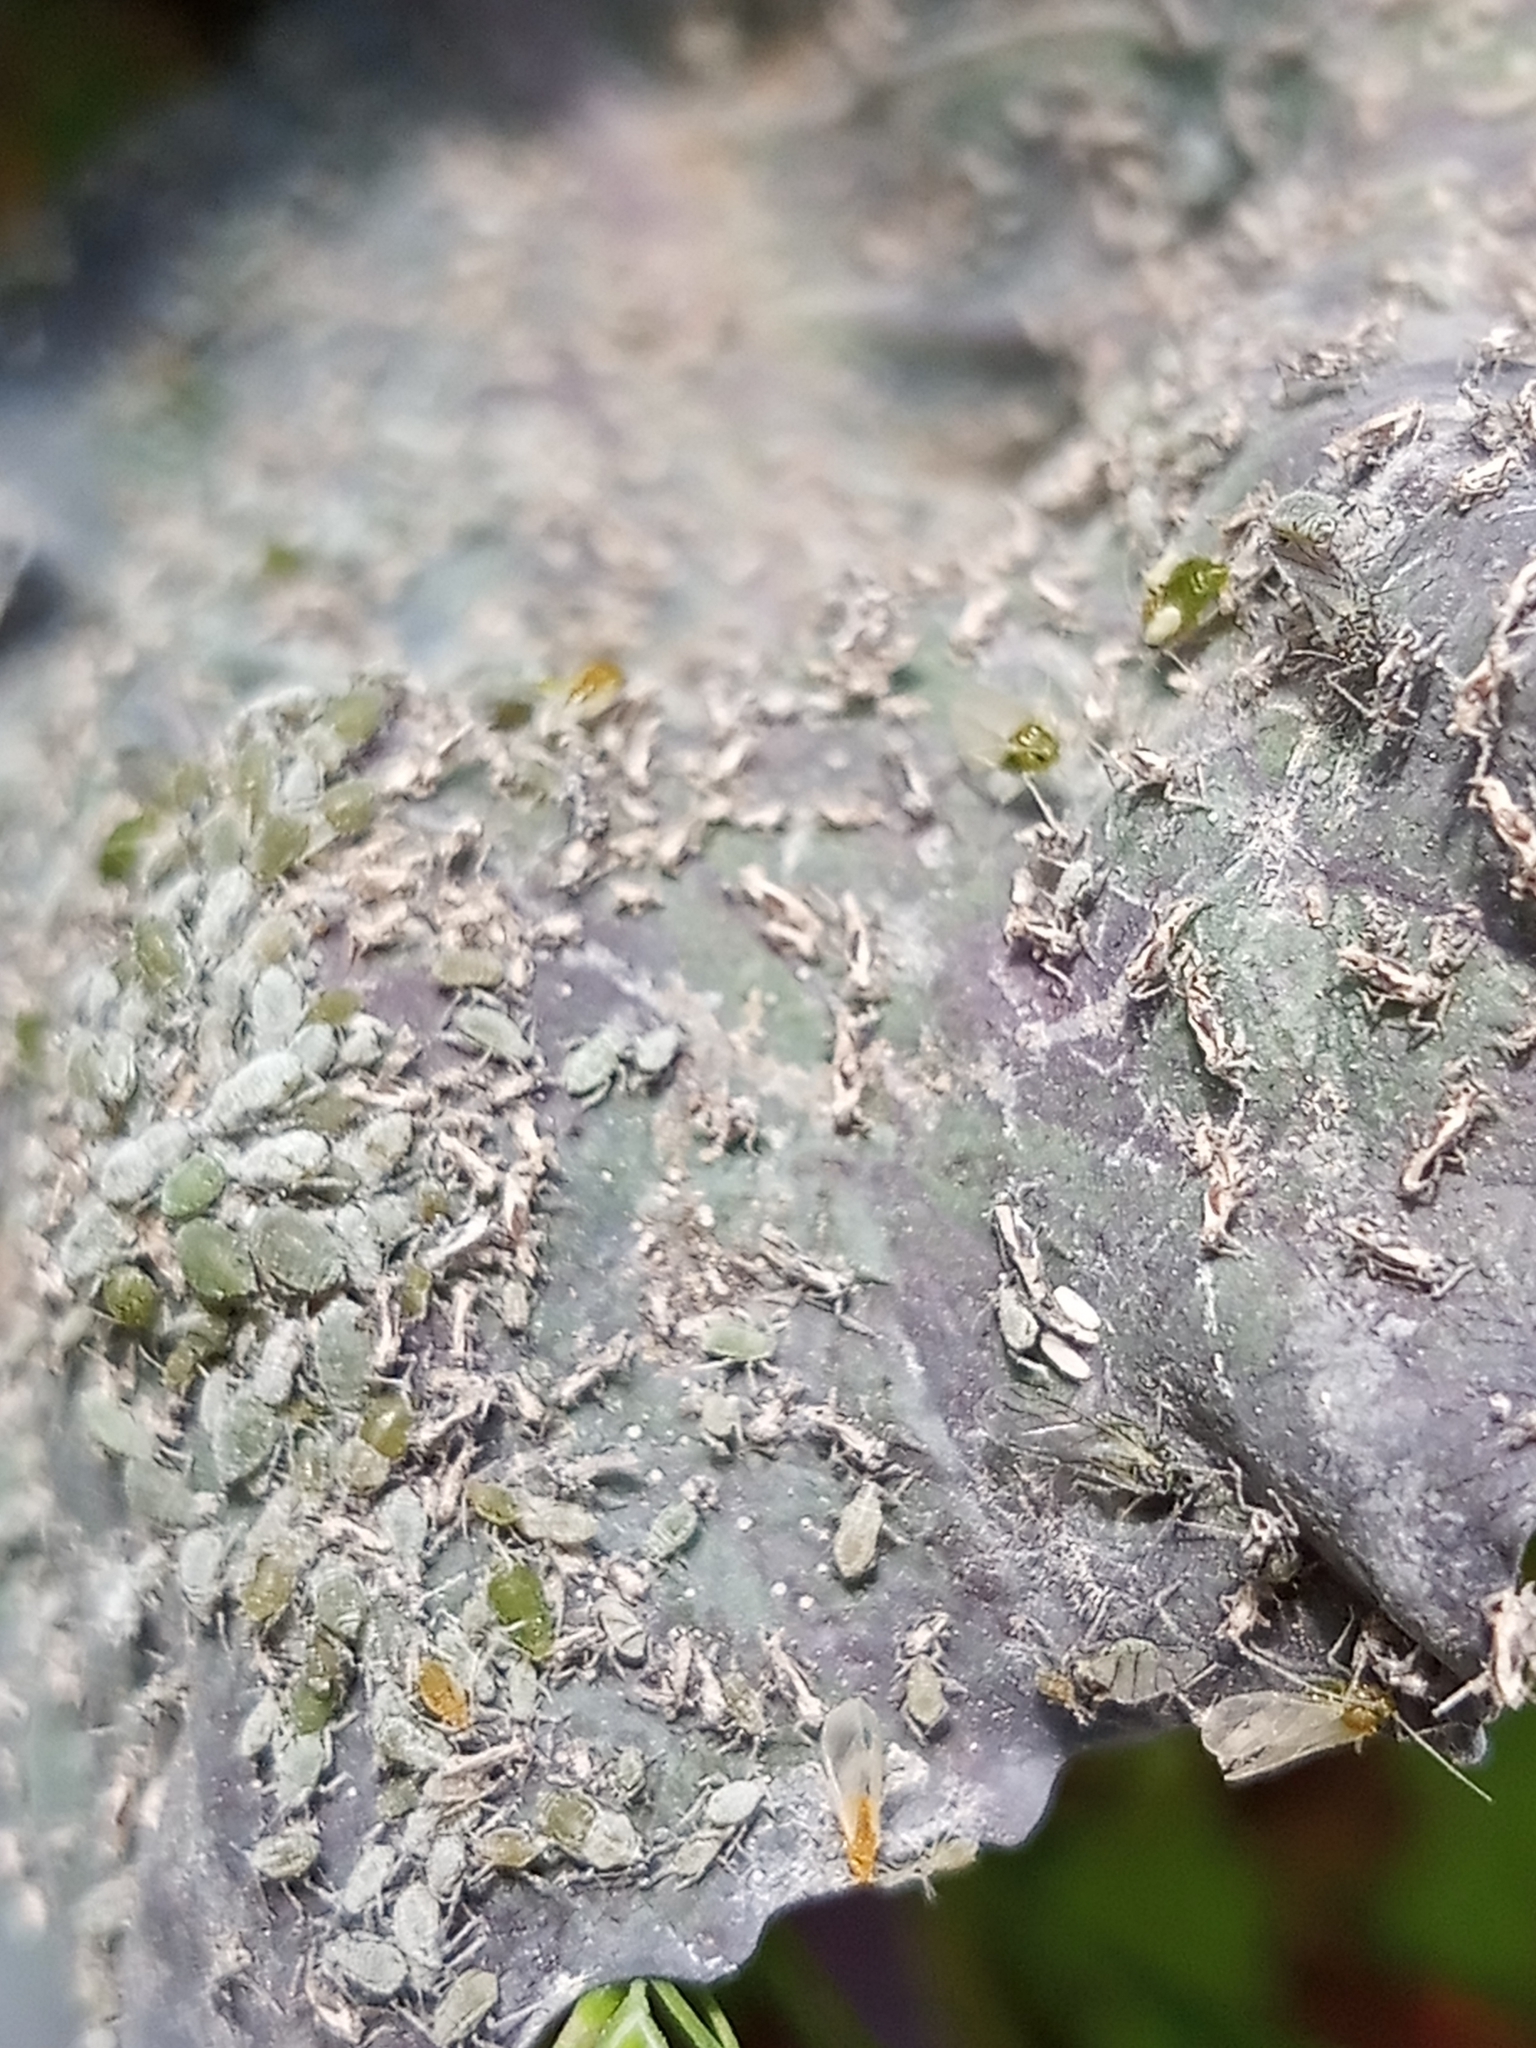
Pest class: cabbage_aphid